Vagarshak Ter-Vaganyan

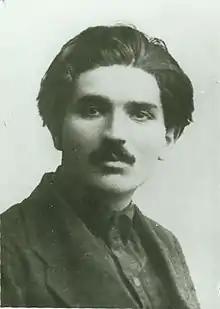
Ter-Vaganyan, 1925

Vagarshak Arutyunovich Ter-Vaganyan (1893–1936) was an Armenian Soviet Communist Party official, journalist and functionary who was one of the first victims of Joseph Stalin's Great Purge.